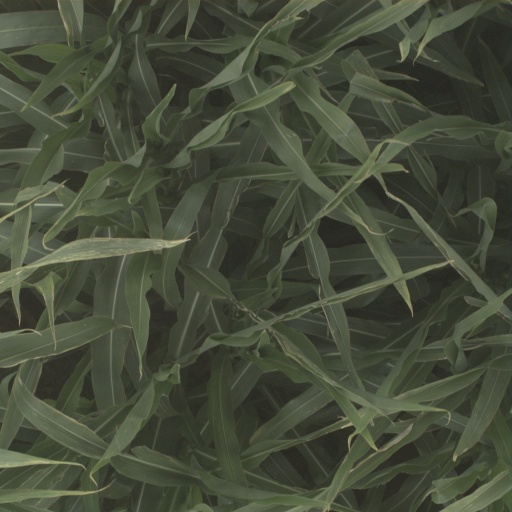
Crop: sorghum